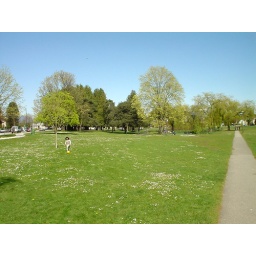
A little girl playing with a ball in the field